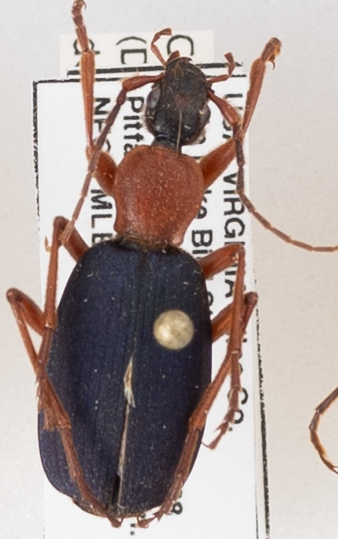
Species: Galerita bicolor
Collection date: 2018-06-19
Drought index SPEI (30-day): -0.54
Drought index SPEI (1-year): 0.32
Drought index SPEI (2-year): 0.63